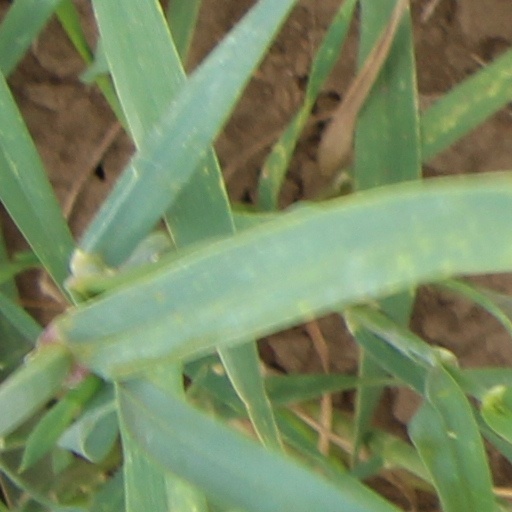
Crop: wheat